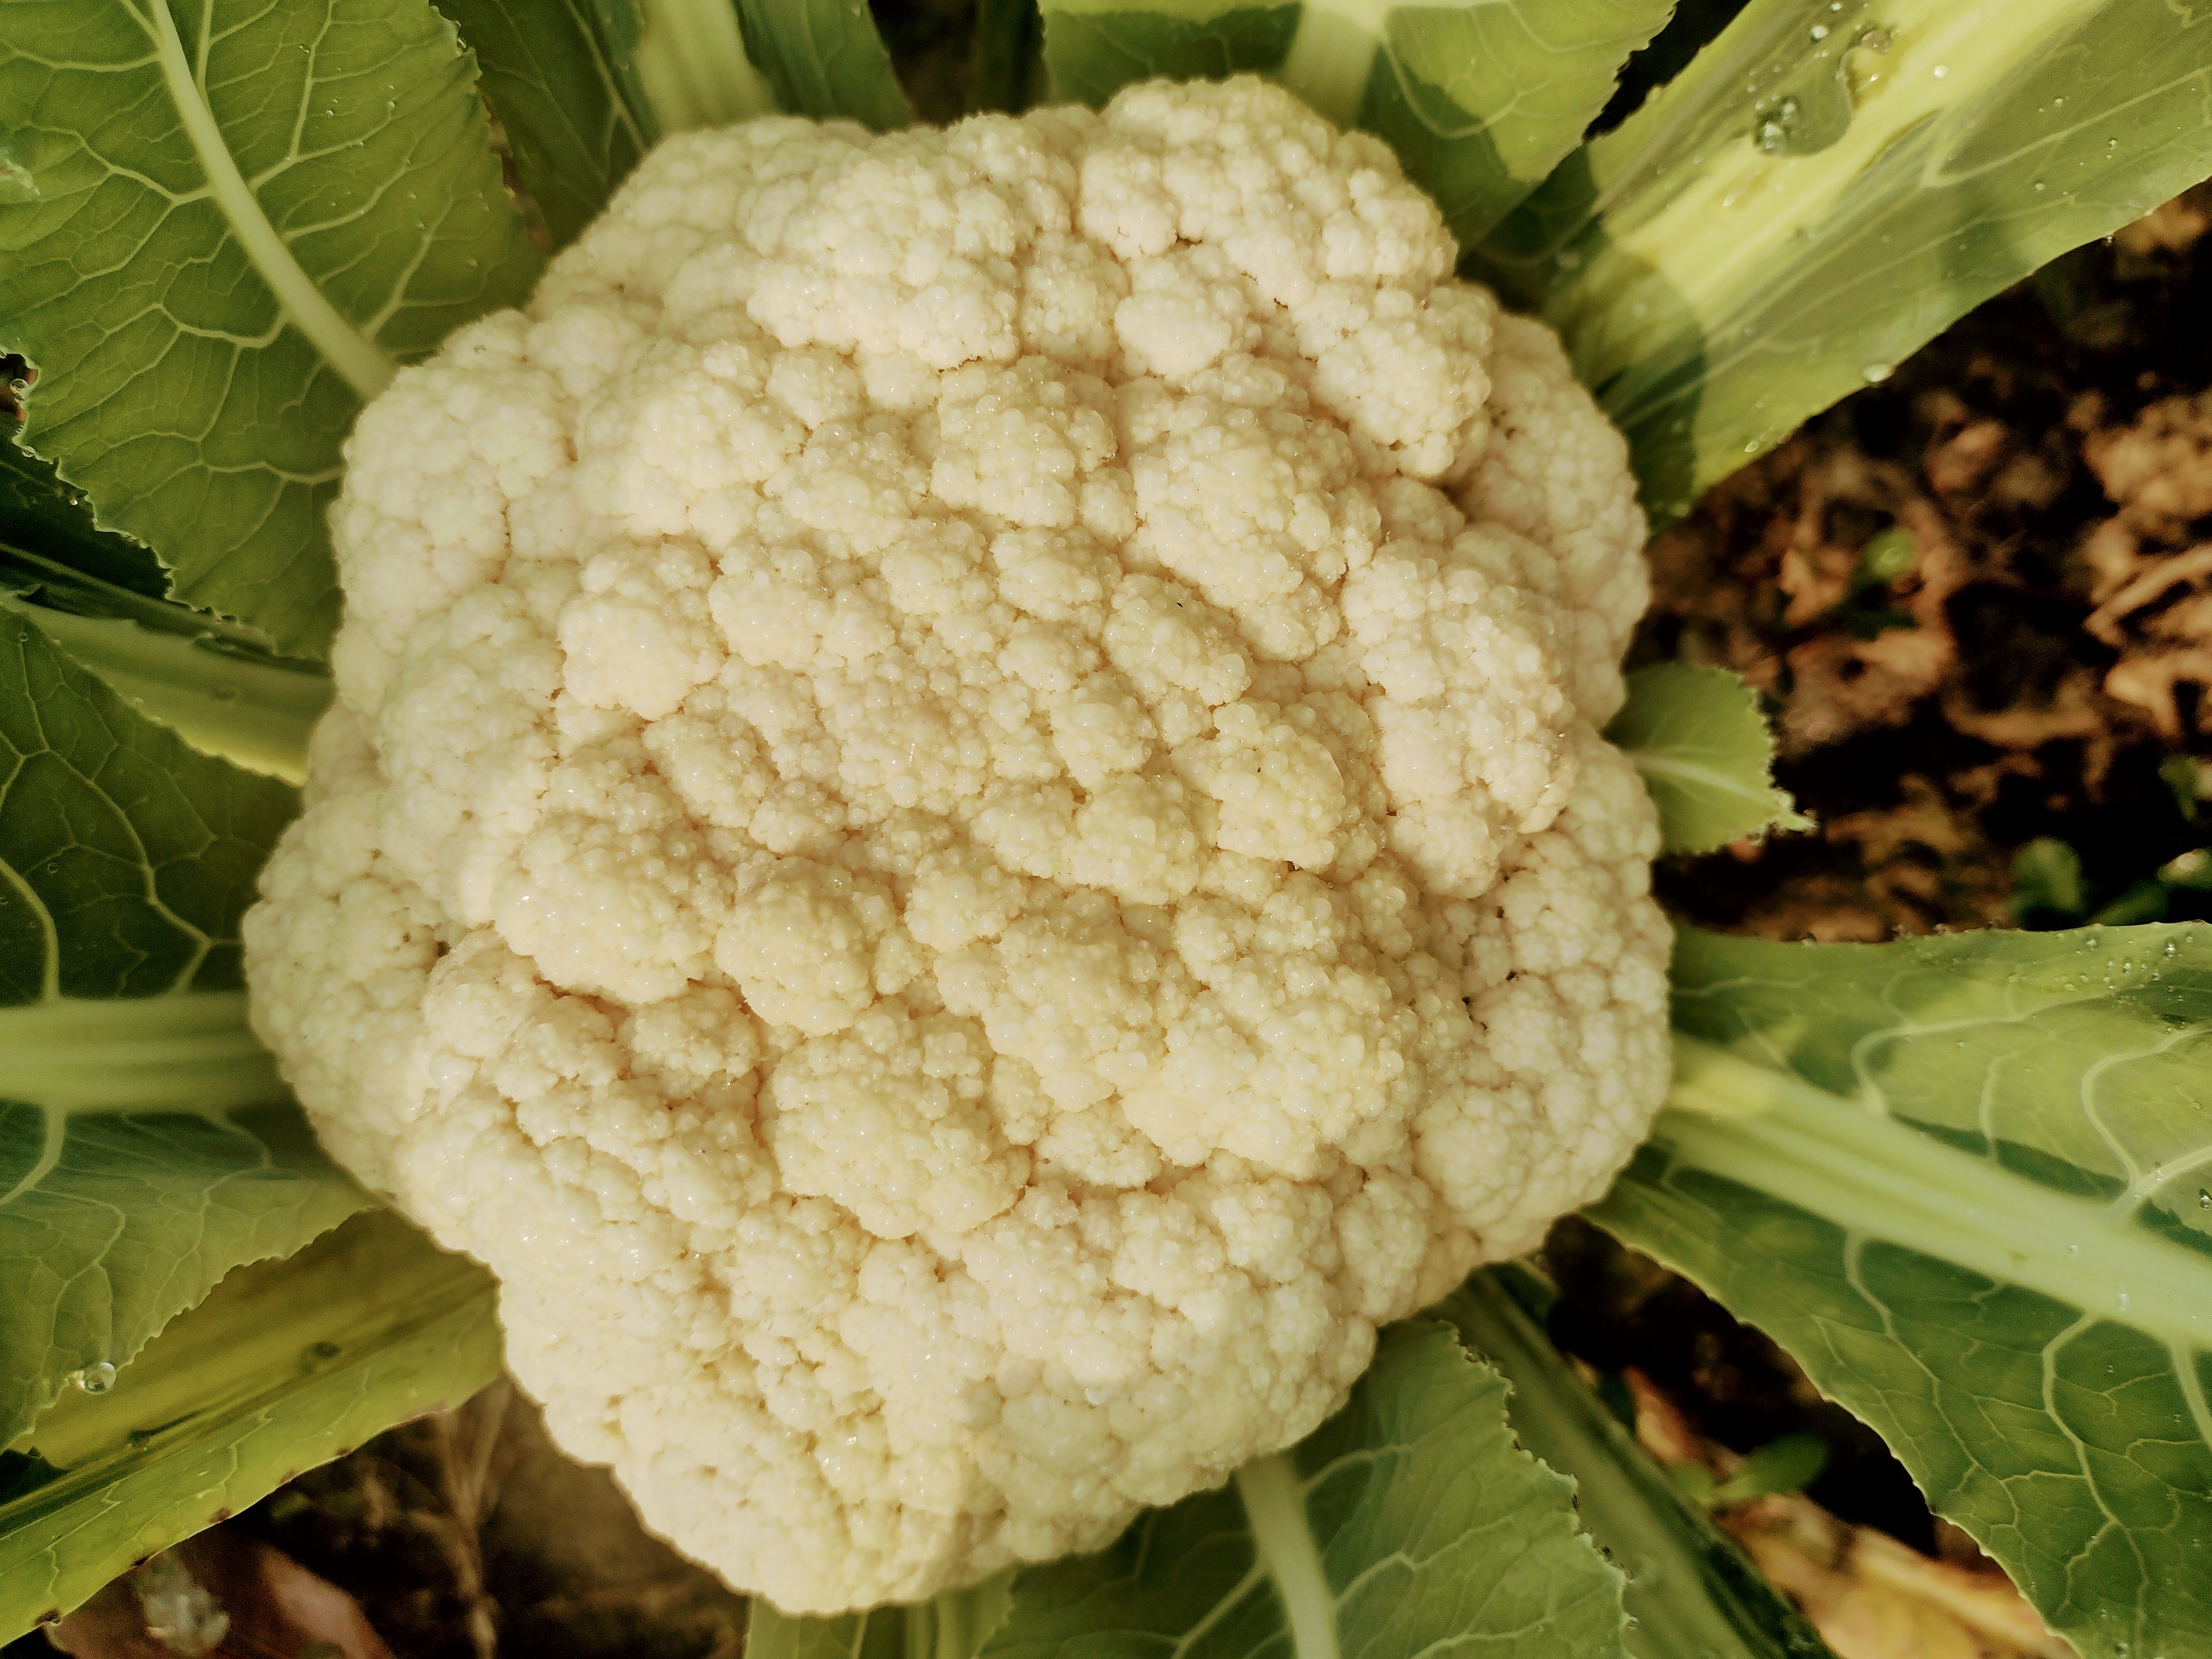
Label: No disease